Harrison Gray Otis House

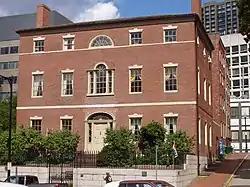
1st Harrison Gray Otis House on Cambridge Street

The first Otis house, built in 1796, is located at 141 Cambridge Street, next to the Old West Church in Boston's West End. It is now a National Historic Landmark, and a historic house museum owned and operated by Historic New England, which also uses part of it as its administrative headquarters.